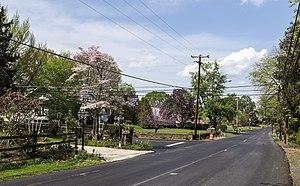
Rosemont, Maryland, Etats-Unis